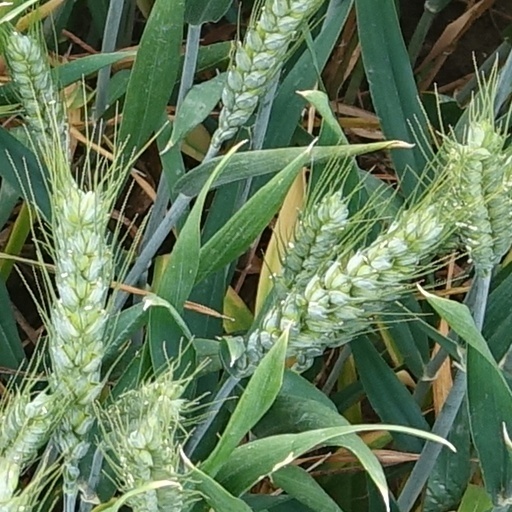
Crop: wheat